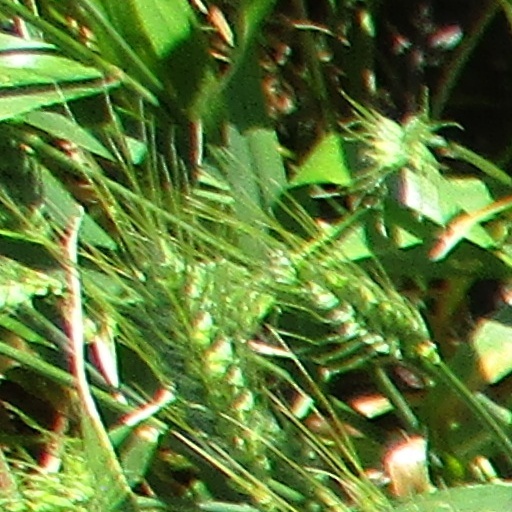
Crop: wheat